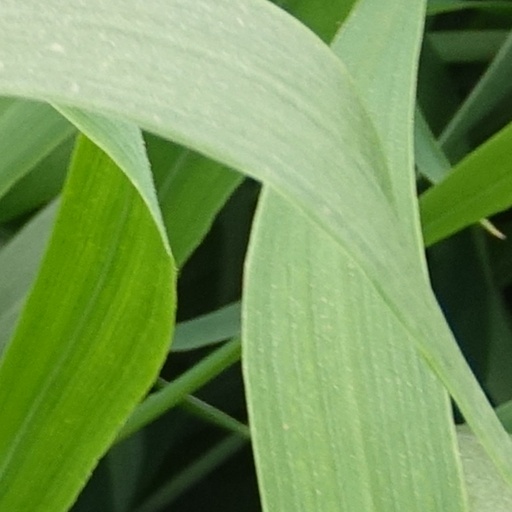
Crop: wheat